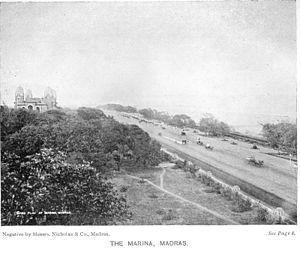
Marina Beach est une des plus grandes plages du monde. C'est une portion de près de 13 kilomètres de la Côte de Coromandel, littoral du Tamil Nadu. Elle est située à Chennai.